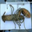
Label: lobster